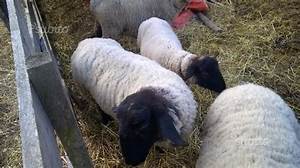
Label: pecora